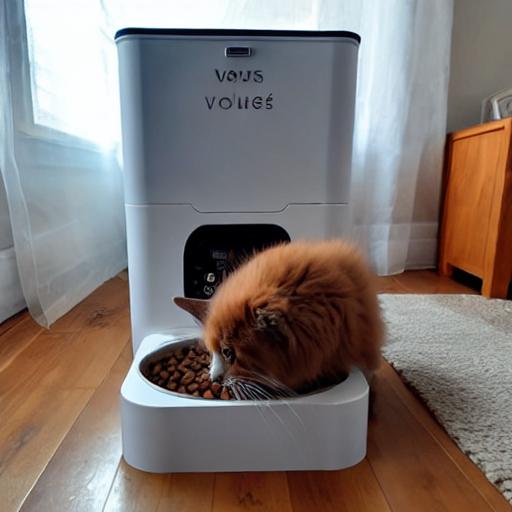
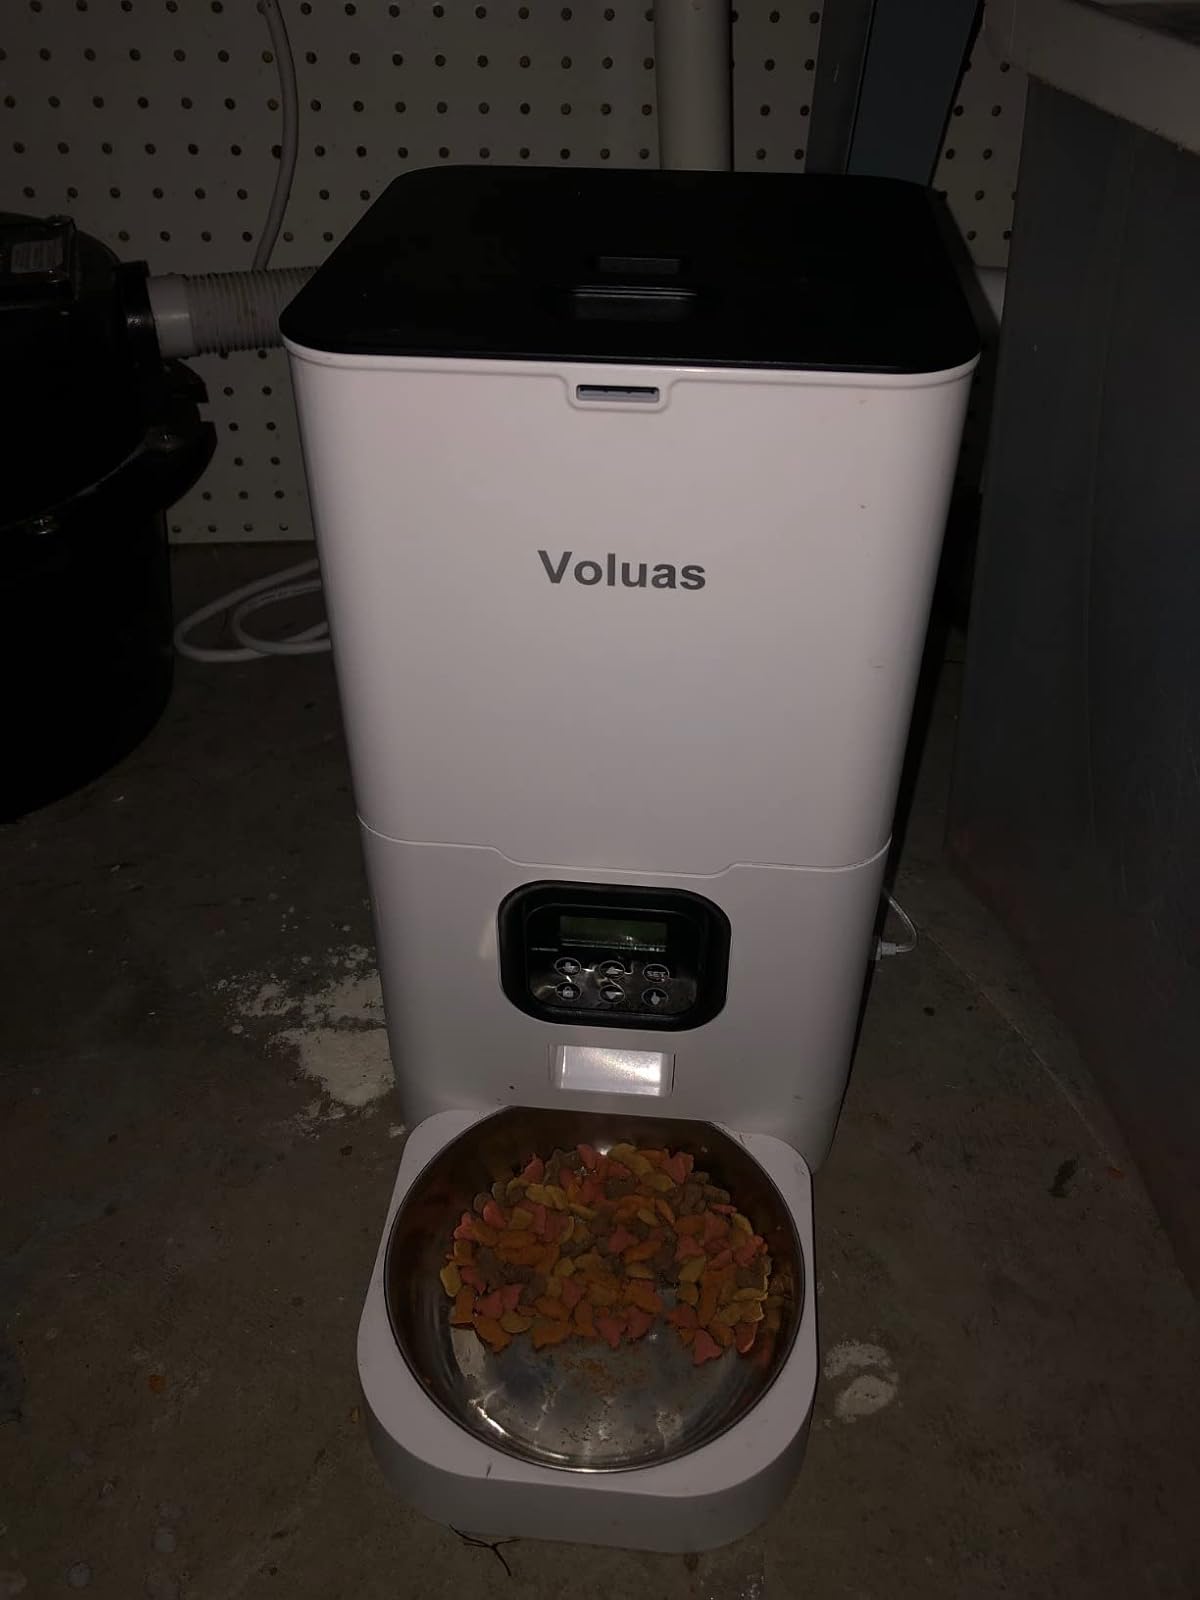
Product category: items_feeder
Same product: no